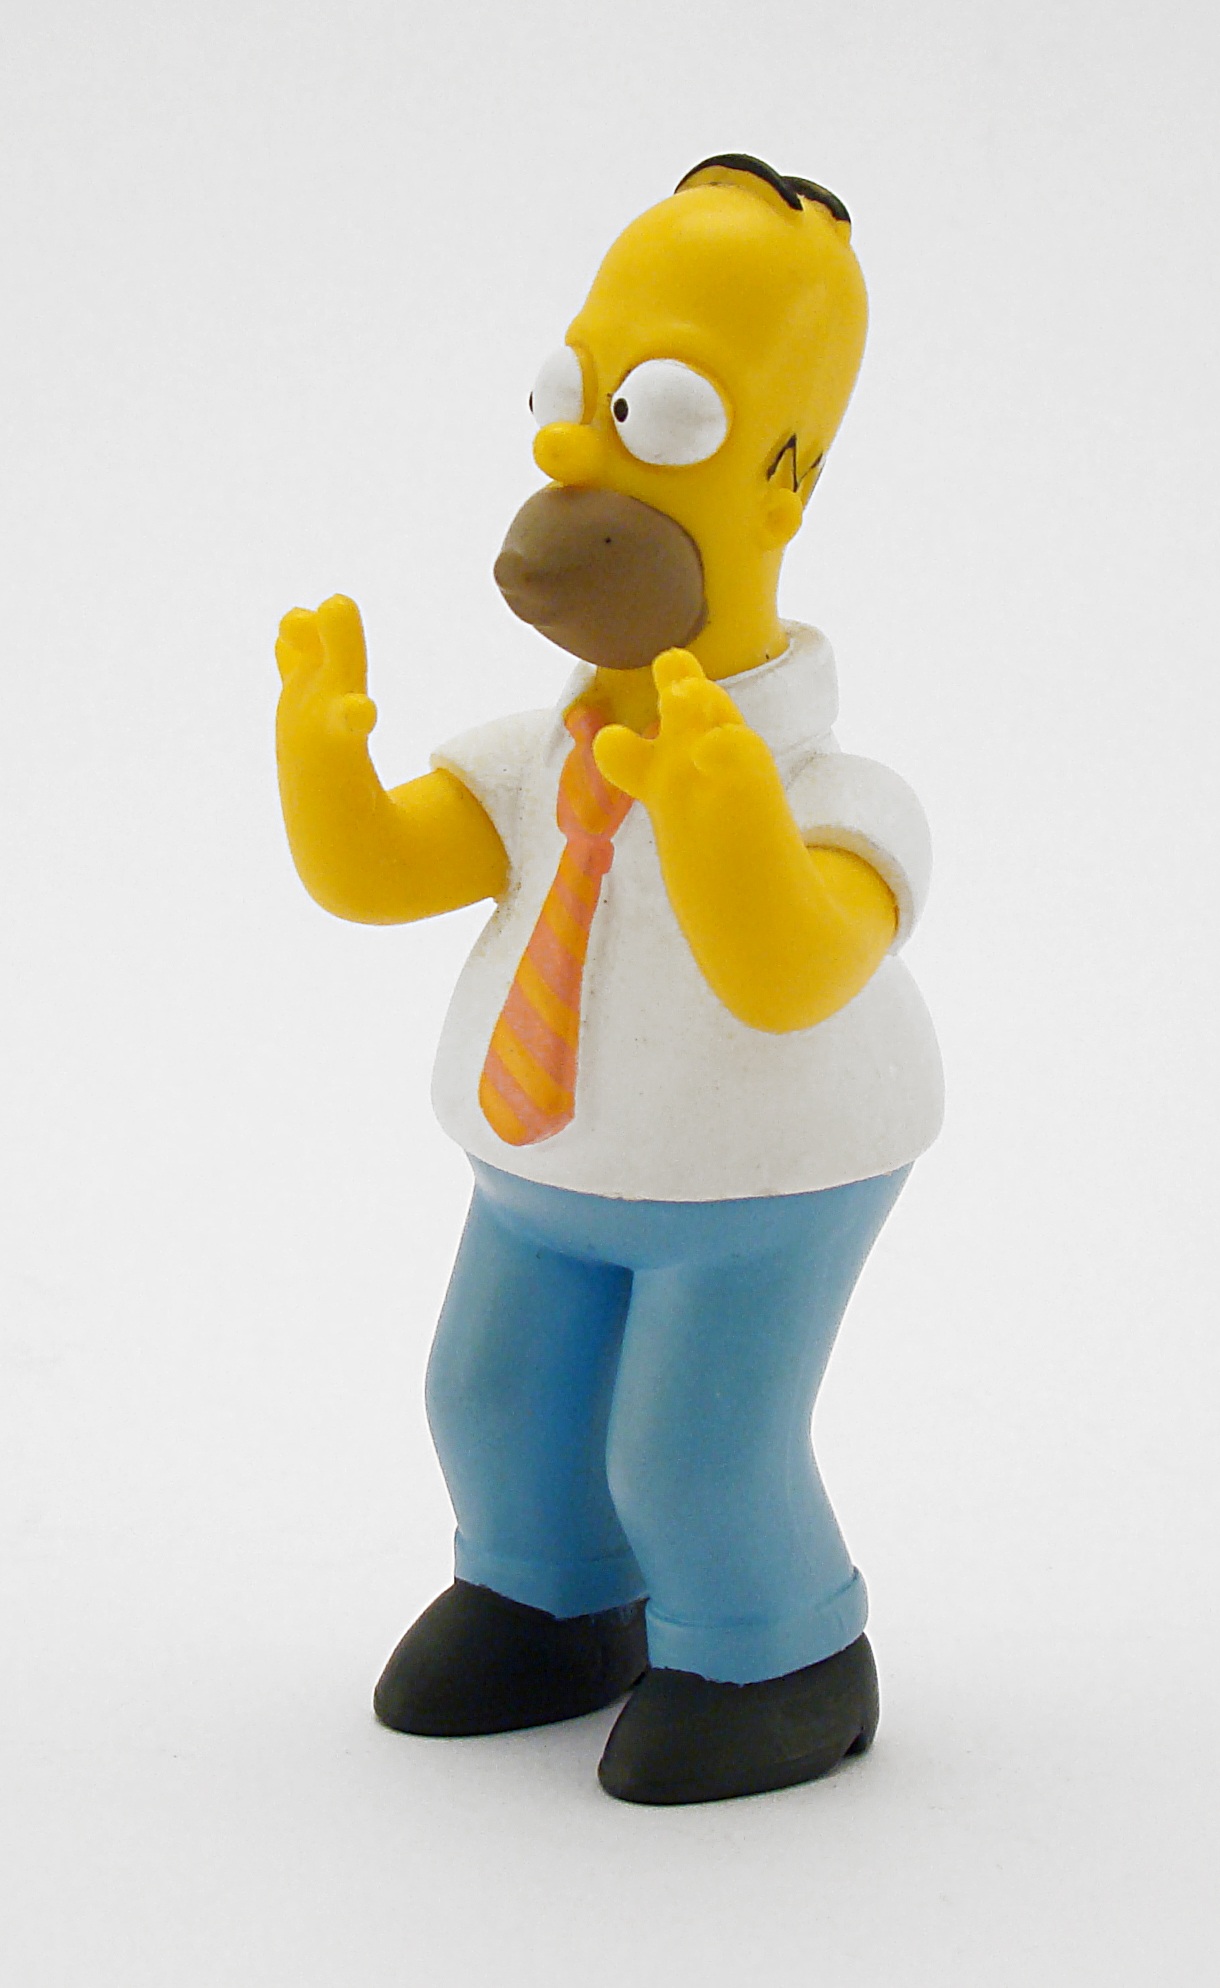
cartoon, duck, toy, figurine, product, mascot, stuffed toy, action figure, water bird